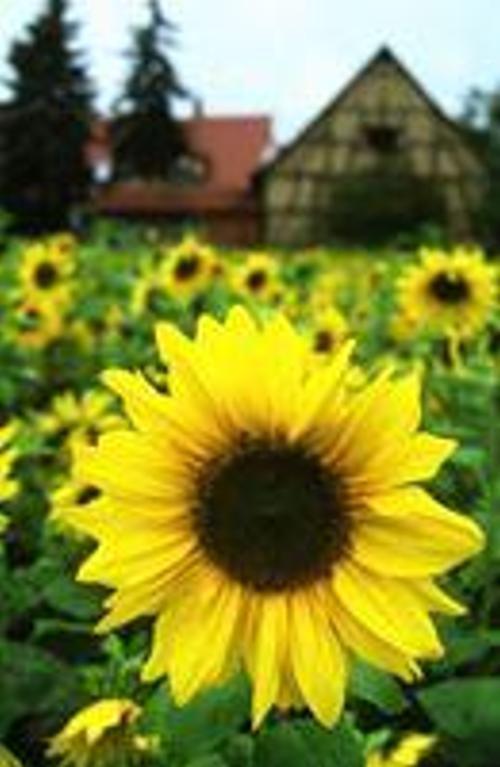
Flower: Sunflower